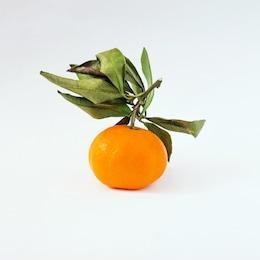
Label: mandarine